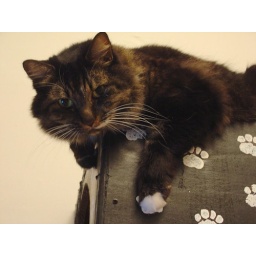
Jewels loved peering over the edge of the box down at me sitting in front of the computer.